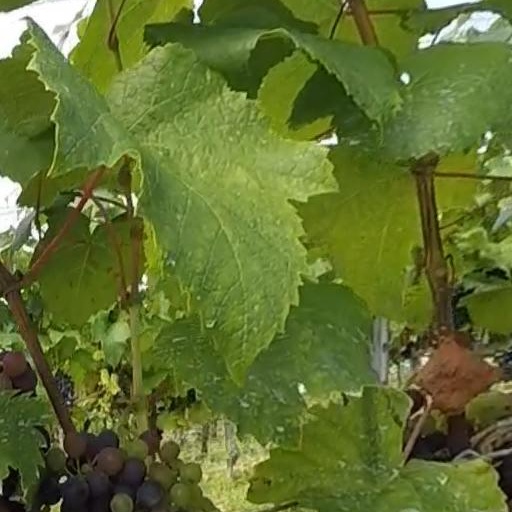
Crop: grape